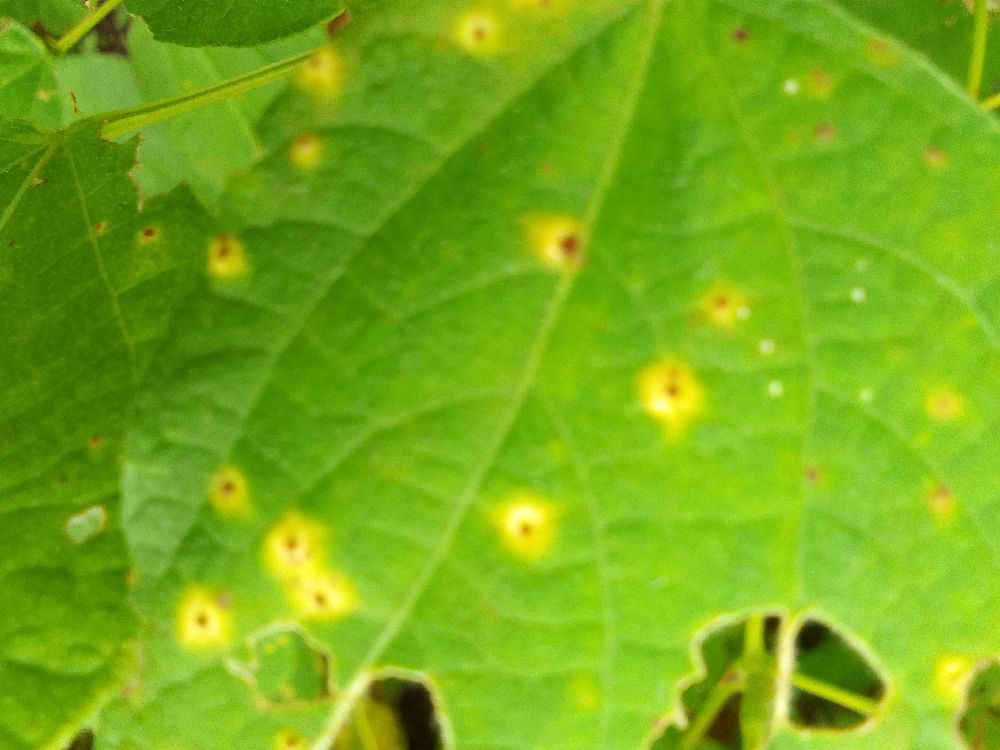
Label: rust